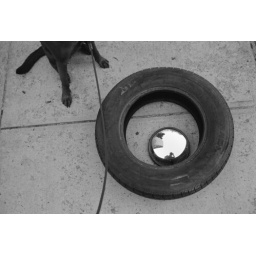
Self-portrait in truck mirror with tire and dog